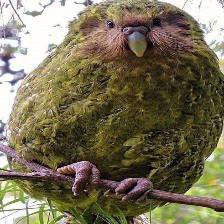
Species: KAKAPO
Scientific name: STRIGOPS HABROPTILUS